Jarvis Island

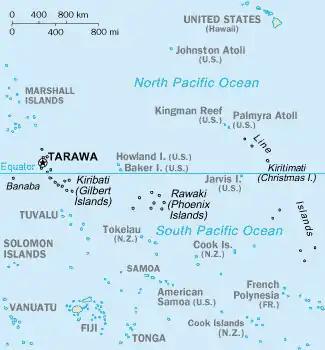
Map of the central Pacific Ocean showing Jarvis and neighboring islands.

Jarvis was visited by scientists during the International Geophysical Year from July 1957 until November 1958. In January 1958, all scattered building ruins from the nineteenth-century guano diggings and the 1935–1942 colonization attempt were swept away without a trace by a severe storm that lasted several days and was witnessed by scientists. When the IGY research project ended, the island was abandoned again. By the early 1960s, a few sheds, a century of accumulated trash, the scientists' house from the late 1950s, and a solid, short lighthouse-like day beacon built two decades before were the only signs of human habitation on Jarvis.